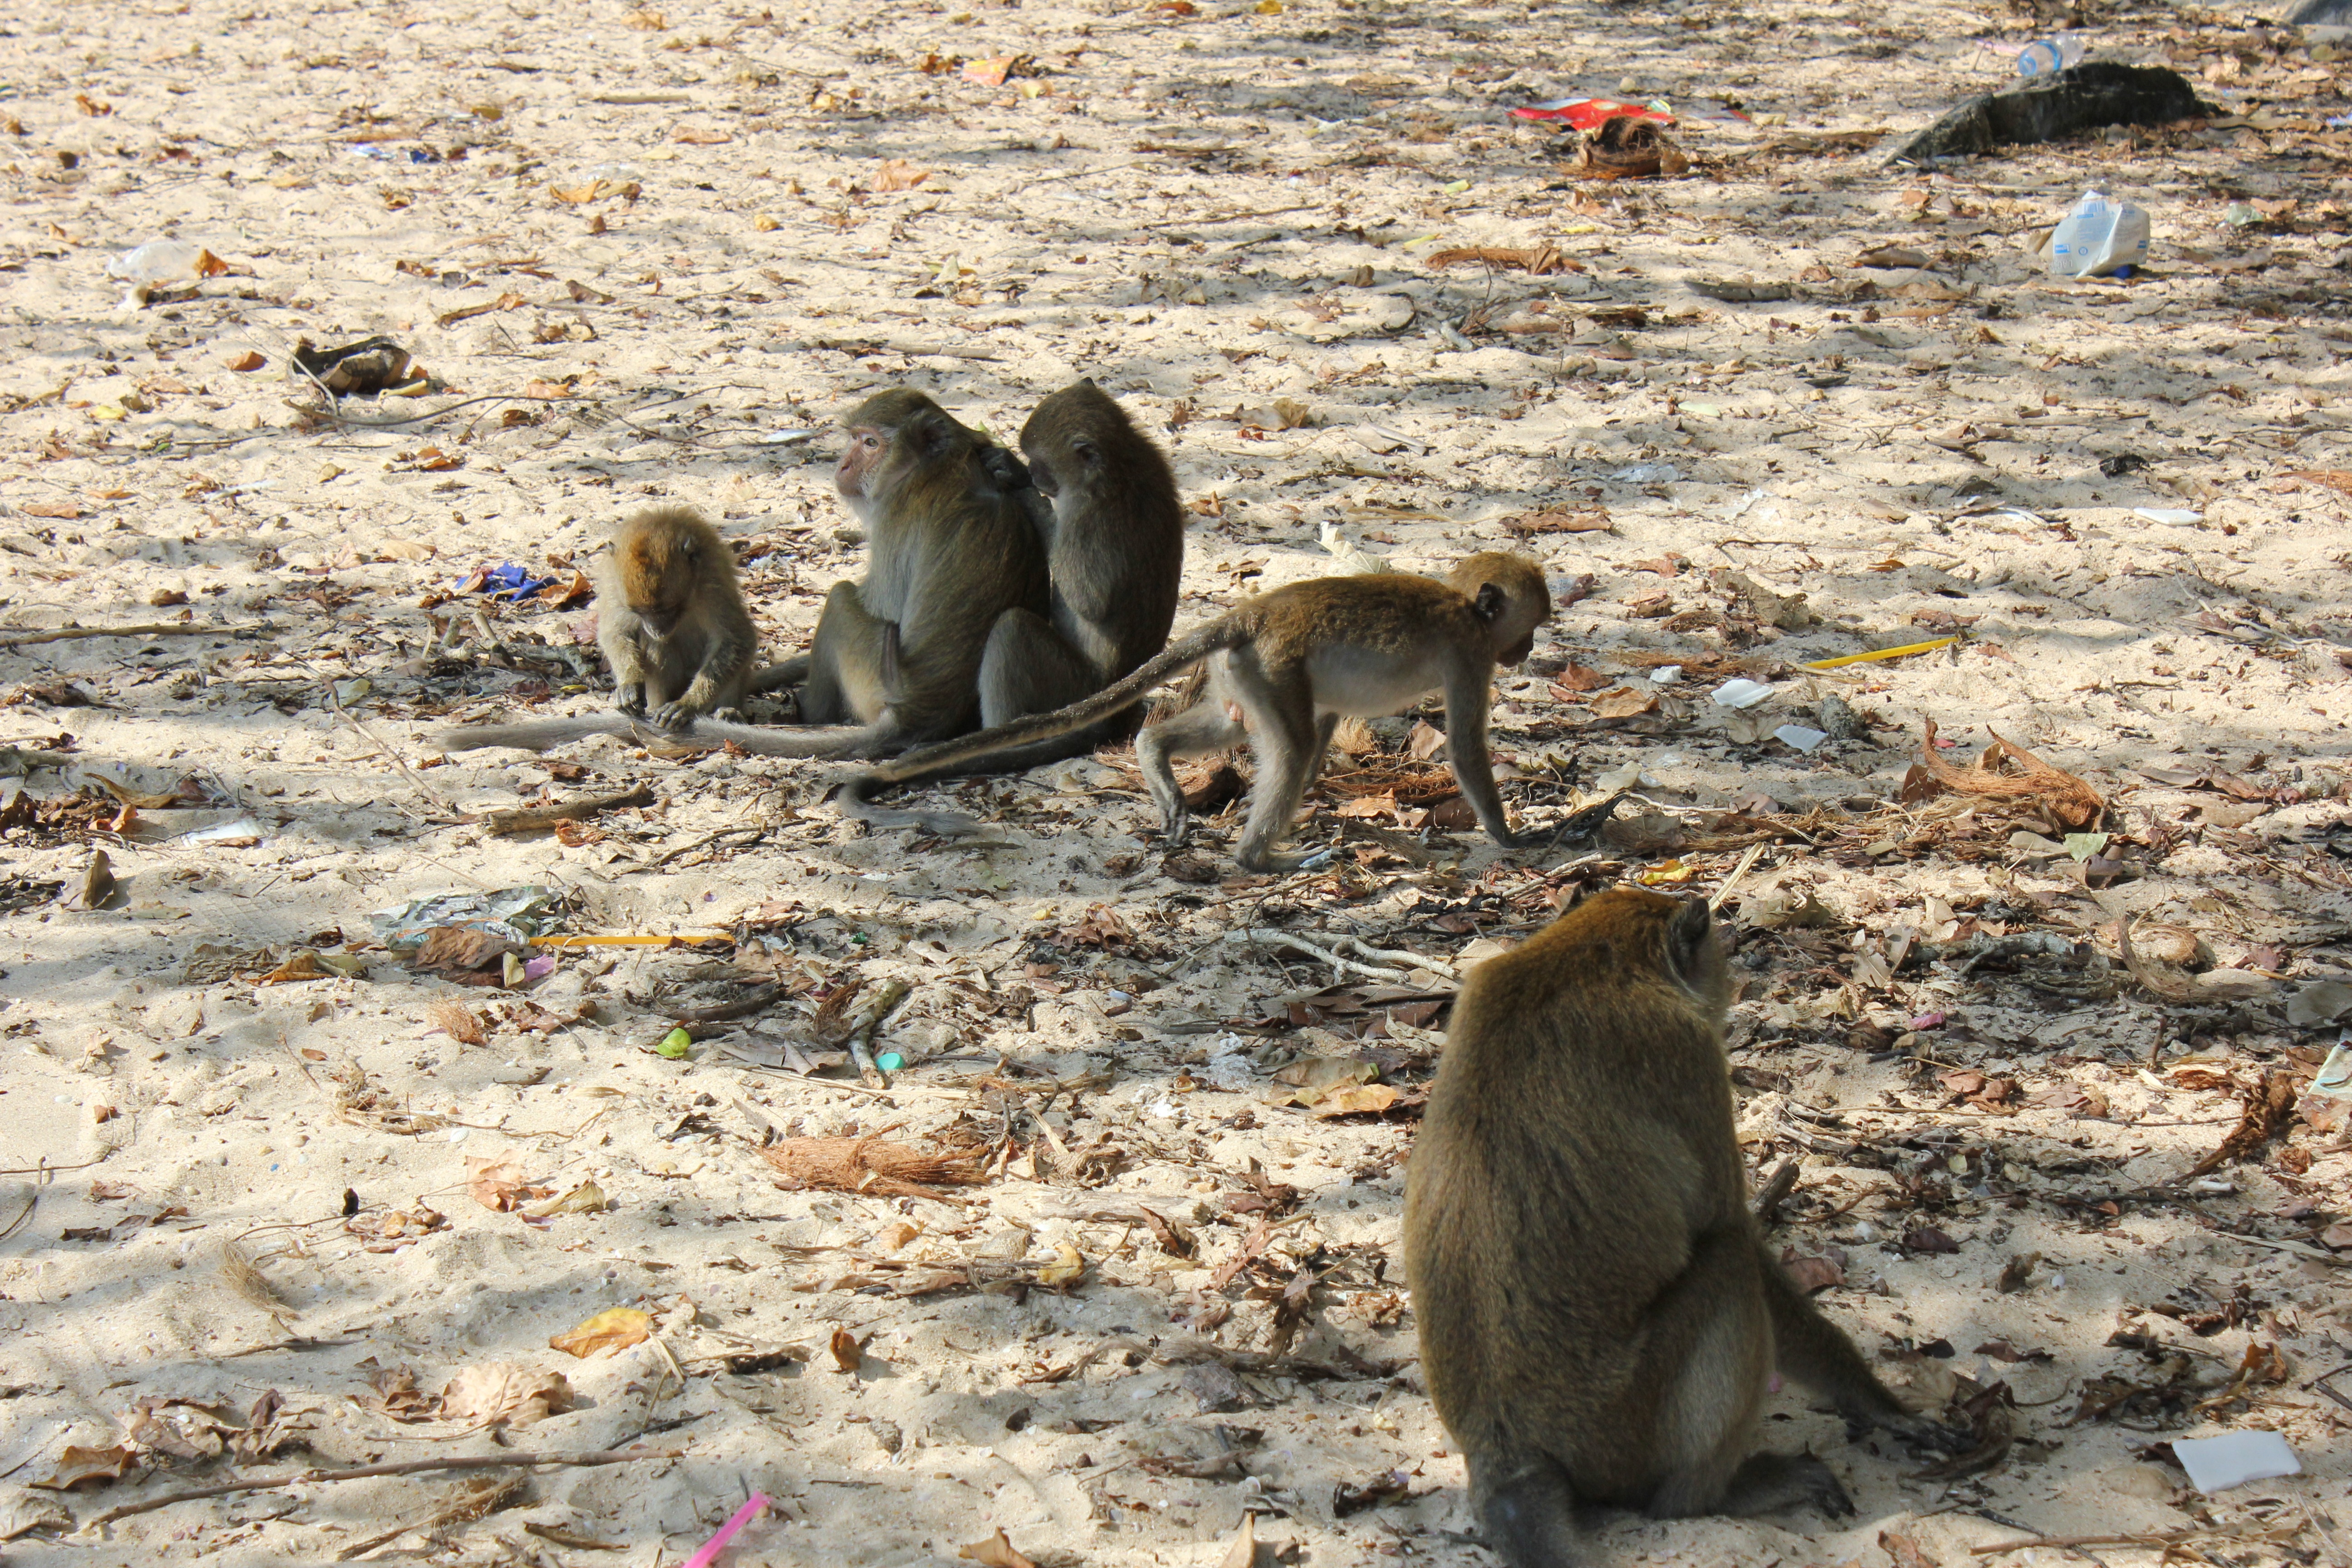
nature, wildlife, zoo, mammal, monkey, fauna, animals, old world monkey